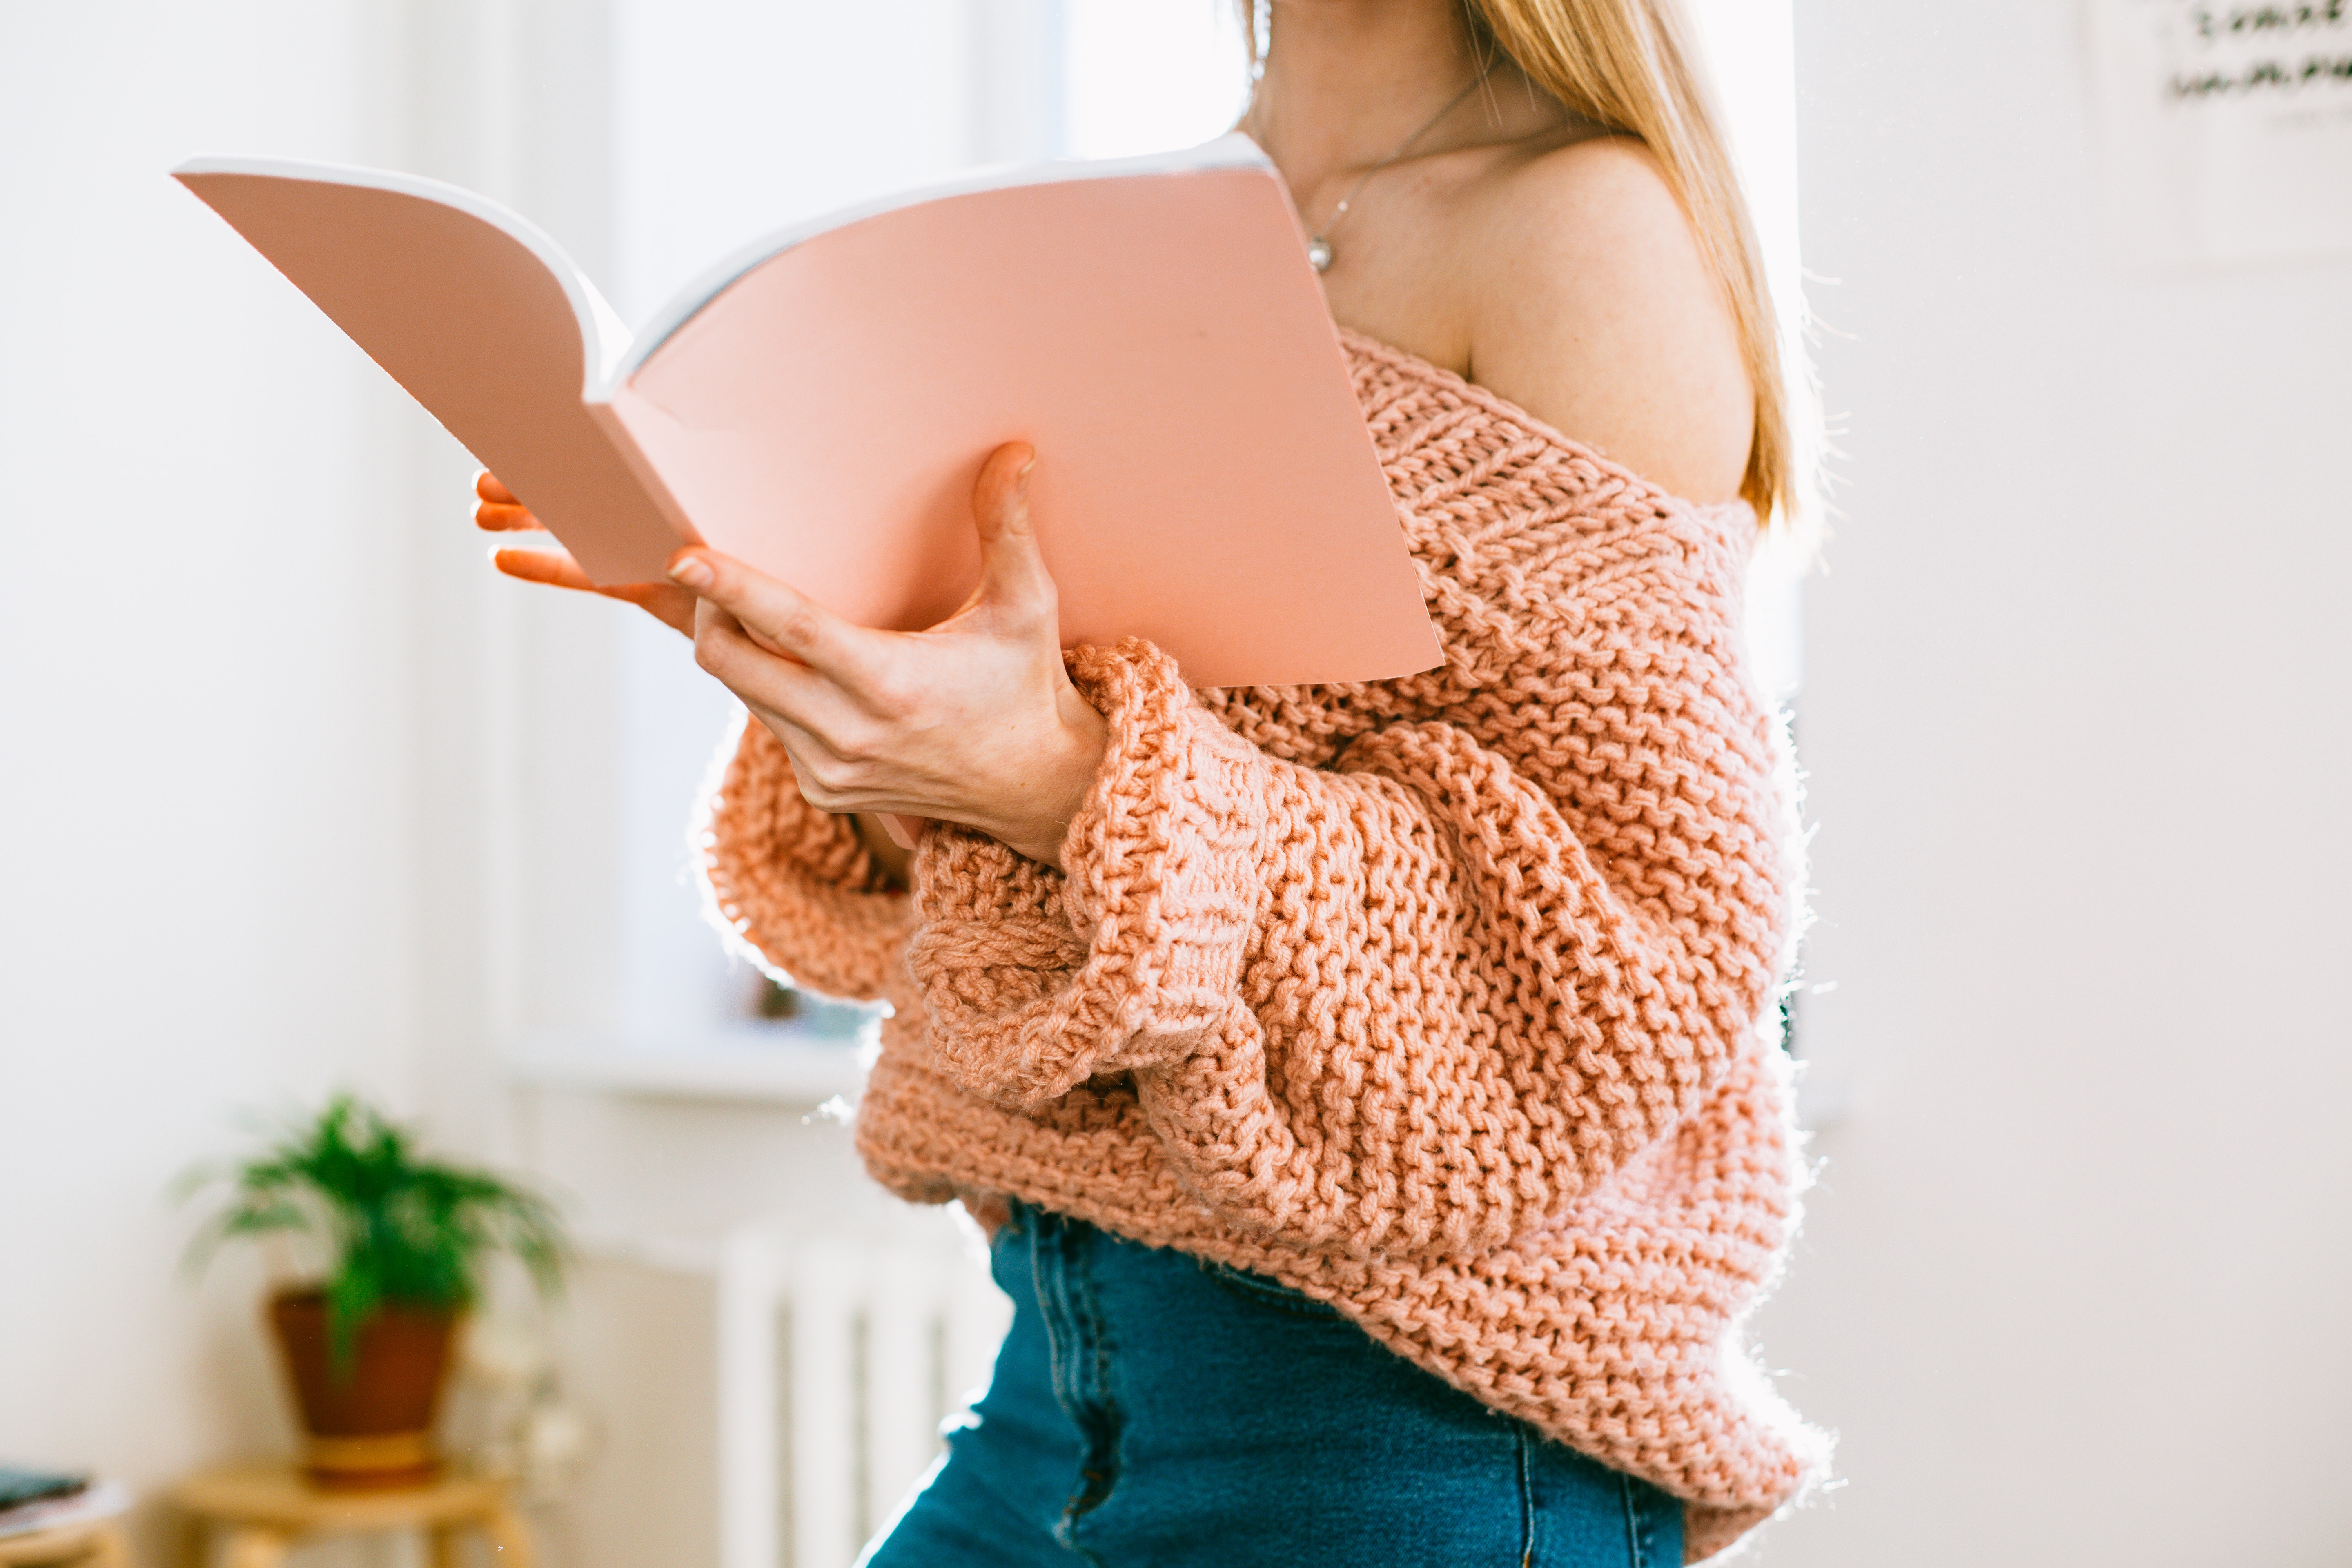
woman, joint, shoulder, arm, plant, leg, textile, sleeve, waist, flowerpot, happy, gesture, finger, tableware, thigh, elbow, trunk, abdomen, wrist, fashion design, long hair, pattern, human leg, jewellery, design, brown hair, fashion accessory, peach, denim, eyewear, wool, magenta, nail, child, art model, woolen, selfie, t shirt, sitting, lingerie, top, photo shoot, crochet, thread, undergarment, knitting